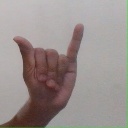
अक्षर: य